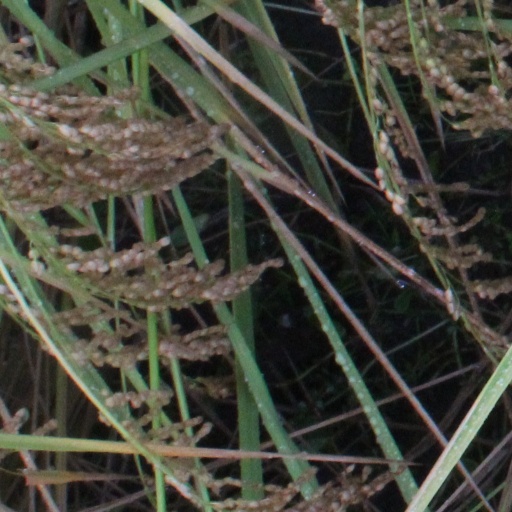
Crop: rice